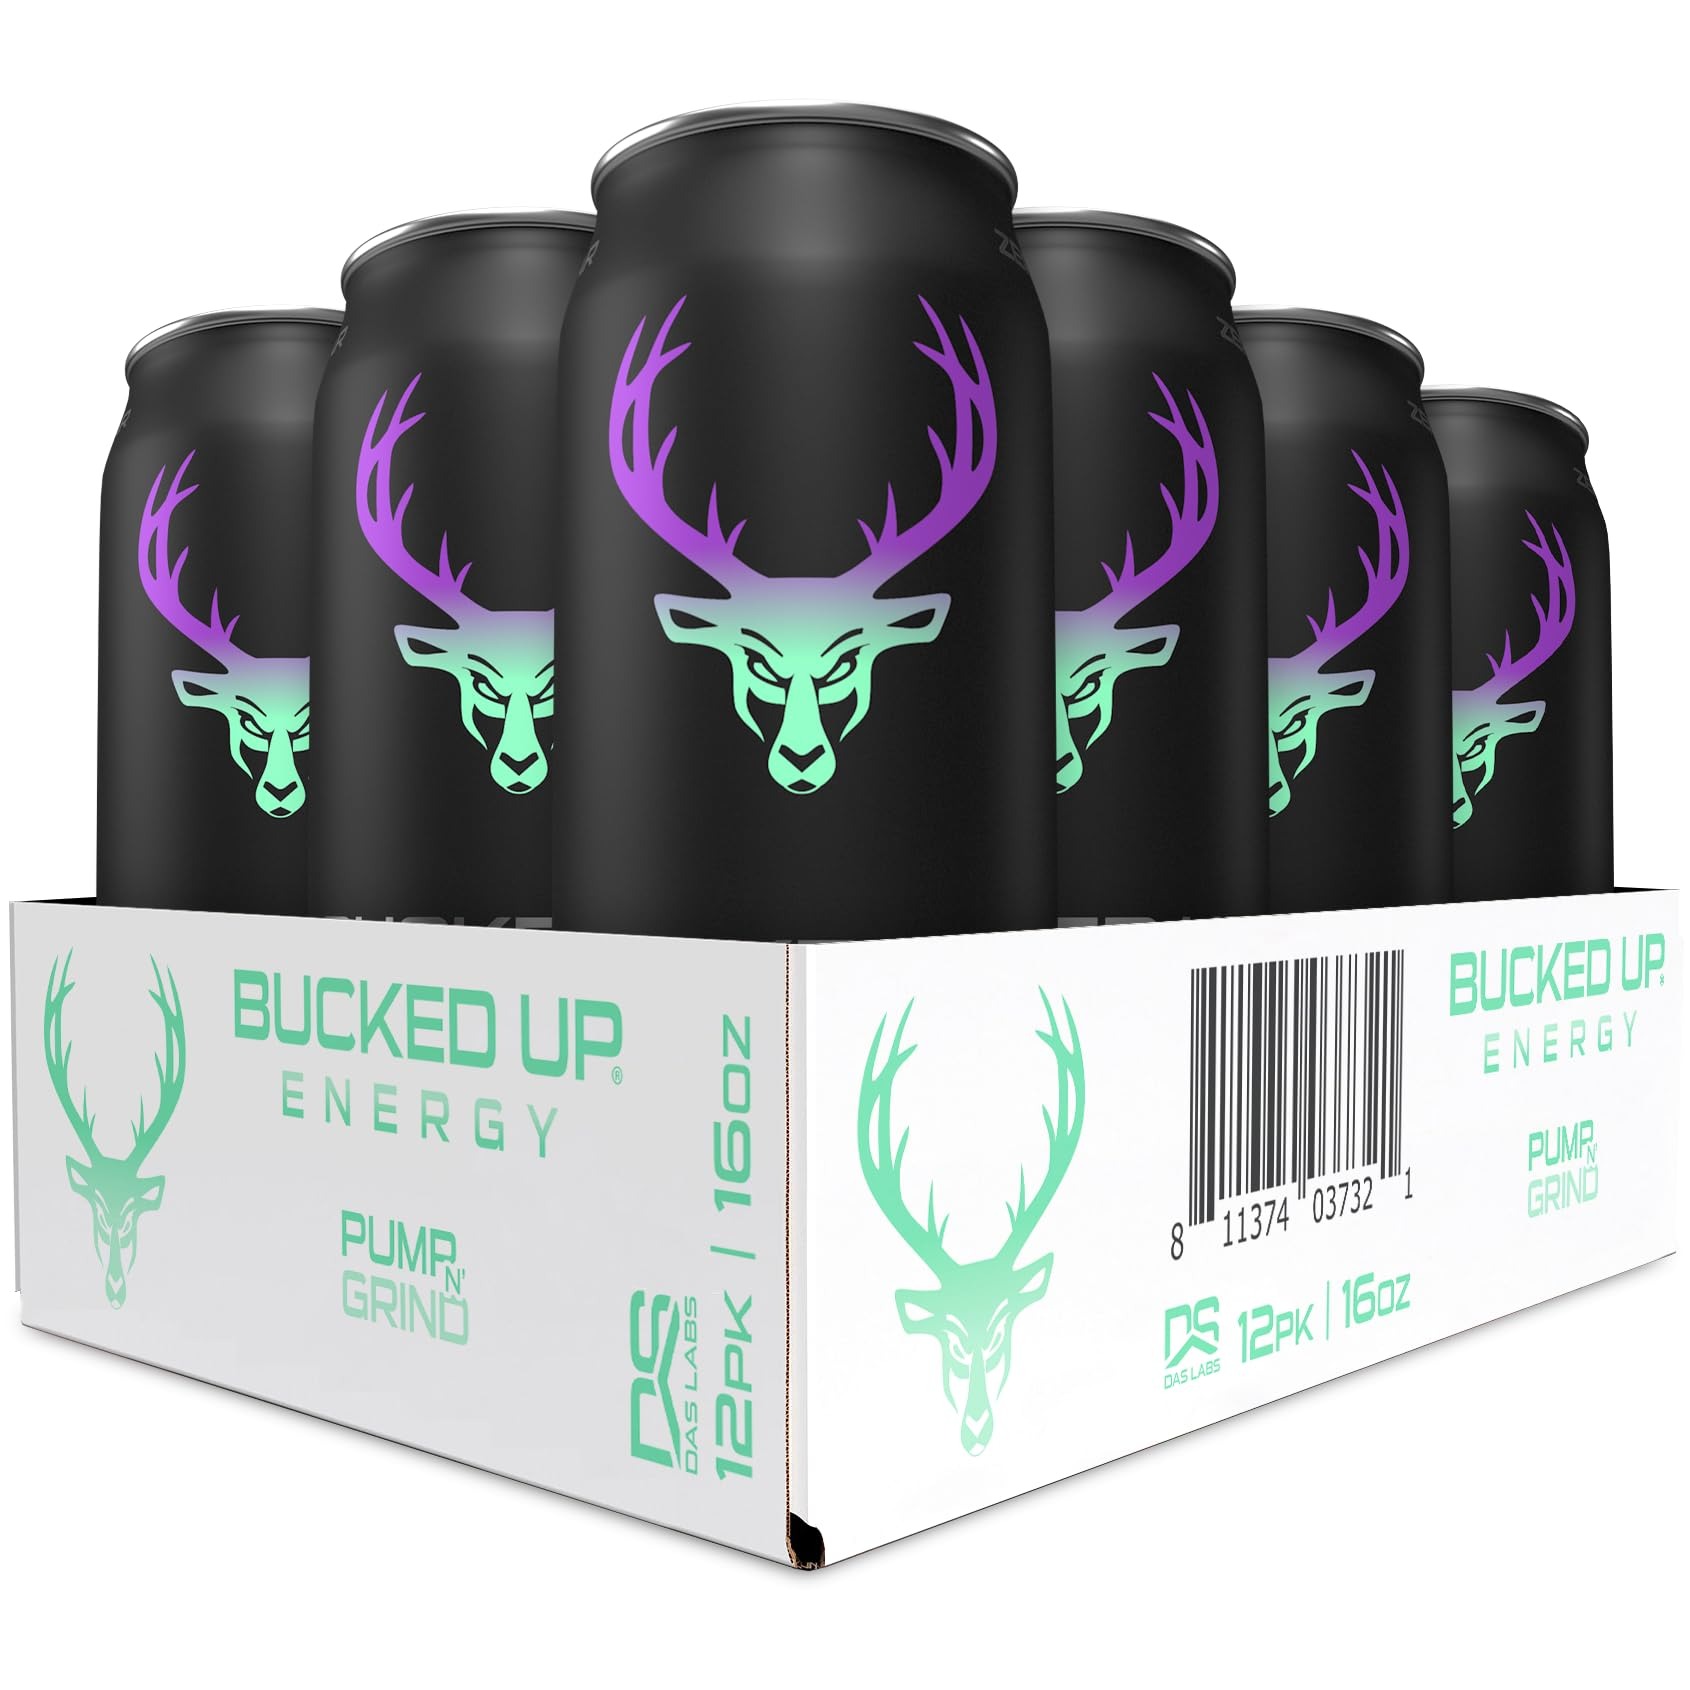
Item Name: Bucked Up Energy Drink 300mg (Pump N Grind) (12 CT)
Bullet Point 1: 300mg Caffeine Per Can: Each 16 oz. can in this 12-pack contains 300mg of caffeine.
Bullet Point 2: Zero Sugar Content: Formulated without sugar for those who prefer or require a sugar-free diet.
Bullet Point 3: Ready-to-Drink Format: Pre-packaged and ready to consume, ideal for on-the-go lifestyles
Bullet Point 4: Standard Can Size: Each can is standard-sized for ease of storage and transport
Bullet Point 5: Long Lasting: Dynamine & TeaCrine to provide longer-lasting, time-released energy.
Product Description: Introducing the Bucked Up Energy Drink, a dynamic beverage designed to fit into your fast-paced lifestyle. This pack includes 12 cans, each containing a 300mg serving of caffeine, providing a significant caffeine boost per serving. Formulated without sugar for those who prefer or require a sugar-free diet. The ready-to-drink format means you can enjoy this energy drink anytime, anywhere, without the need for additional preparation. The standard can size ensures it's easy to store in your refrigerator, slot into a cup holder, or carry in your bag. Whether you're gearing up for a workout, facing a busy day ahead, or just in need of a quick energy uplift, Bucked Up Energy Drink is a convenient choice to consider.
Value: 192.0
Unit: Fl Oz

Price: 29.77